Bermudo I of Asturias

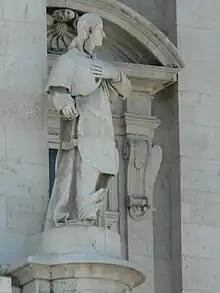
Statue of Bermudo I in the north facade of the main floor of the Royal Palace of Madrid.

Bermudo I (also Vermudo or Veremund), called the Deacon or the Monk ( 750 – 797), was the King of Asturias from 788 or 789 until his abdication in 791. He was a son of Fruela of Cantabria, a nephew of Alfonso I, and a brother of Aurelius. The nature of the end of his reign ushered in a new period in Asturian-Arab relations.